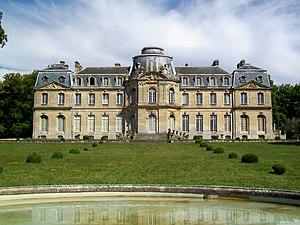
Façade principale ouest, vue générale, avec la pièce d'eau au premier plan.
Épinay-Champlâtreux est une commune française située dans le département du Val-d'Oise en région Île-de-France.
Cette liste recense les monuments historiques du département du Val-d'Oise, en France.
Le château de Champlâtreux a été construit entre 1751 et 1757 par l'architecte Jean-Michel Chevotet. Situé à Épinay-Champlâtreux, il fut la résidence de campagne de la famille Molé, illustre famille de parlementaires parisiens, et est désormais la résidence des Noailles depuis le XIXᵉ siècle. Le château, avec toutes ses parties construites et son parc, a été classé monument historique par arrêté du 9 mars 1989.